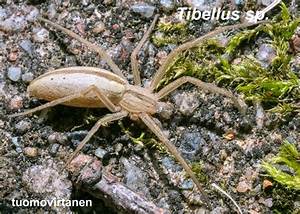
Label: ragno